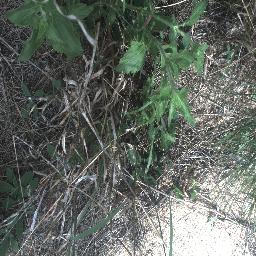
Label: siam_weed